Tambo, Queensland

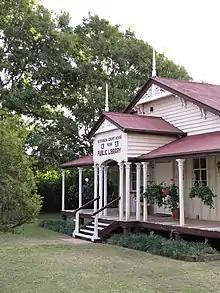
Former Tambo Court House (now library), 2013

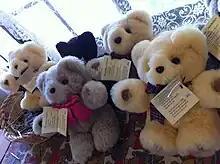
Sample of the Tambo Teddies manufactured in Tambo

The chief industries of the town and district are grazing properties for sheep and cattle. There was a sawmill (operated by N.K Collins who operated a sawmill in Augathella) which closed in 2011. The sawmill reopened March 2018.